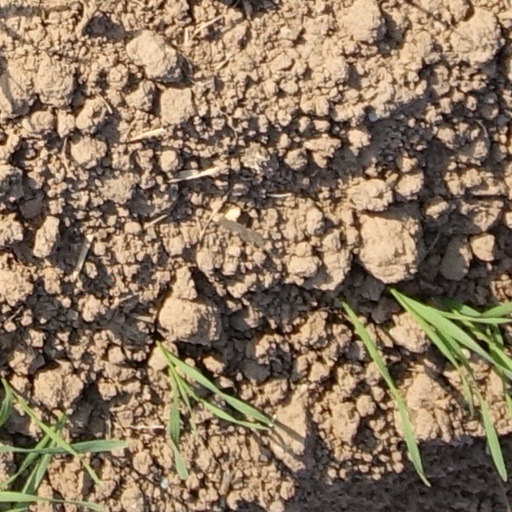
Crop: wheat